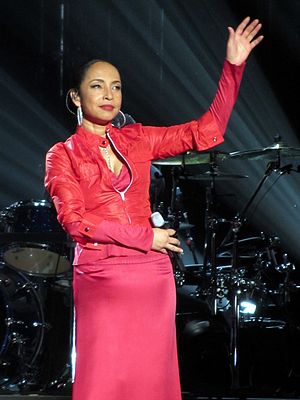
Sade
Sade Adu på SAP-Arena Mannheim, Tyskland, november 2011
Helen Folasade Adu er en sangerinde, komponist og producer fra Storbritannien. Sade Adu er den bedst sælgende britiske kvindelige sanger gennem tiderne.